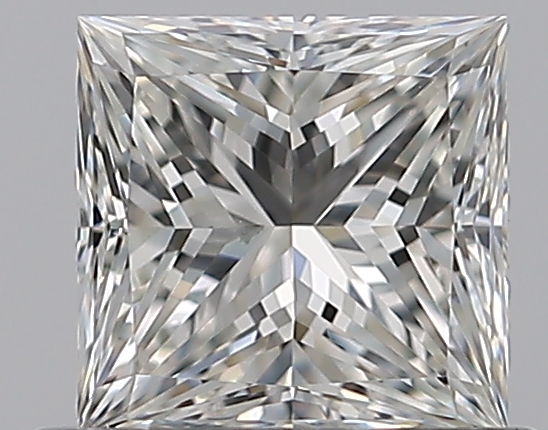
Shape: princess
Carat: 0.71
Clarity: VS2
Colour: H
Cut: EX
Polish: EX
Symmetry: EX
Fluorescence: N
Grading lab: GIA
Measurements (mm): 4.96 x 4.85 x 3.52